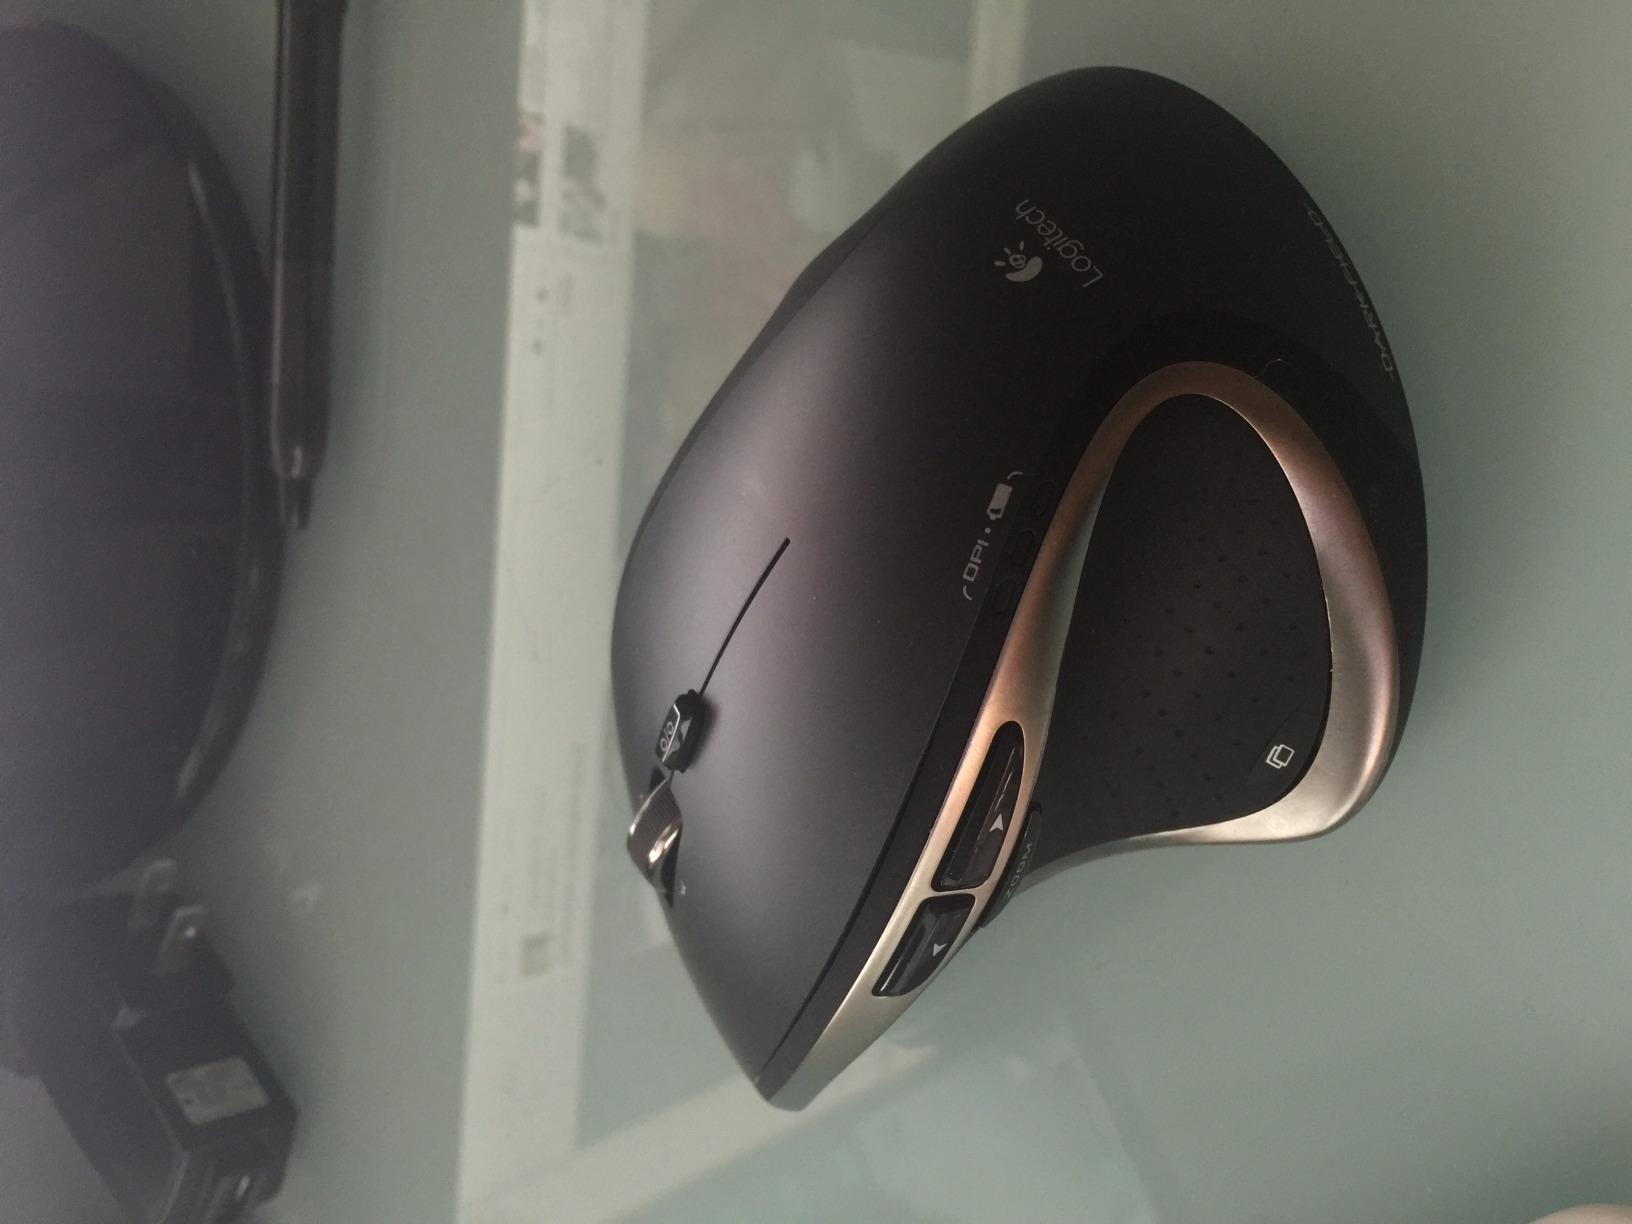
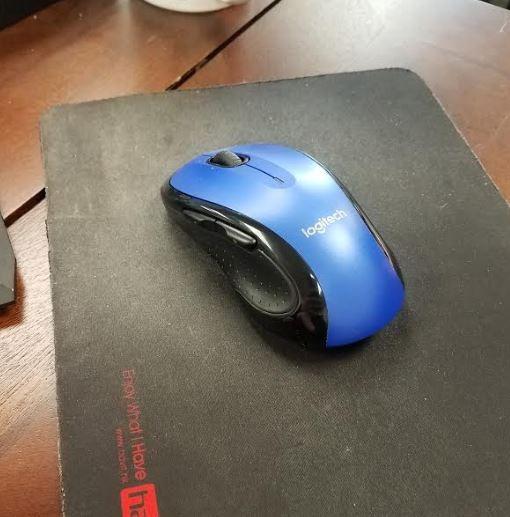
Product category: mouse
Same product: no